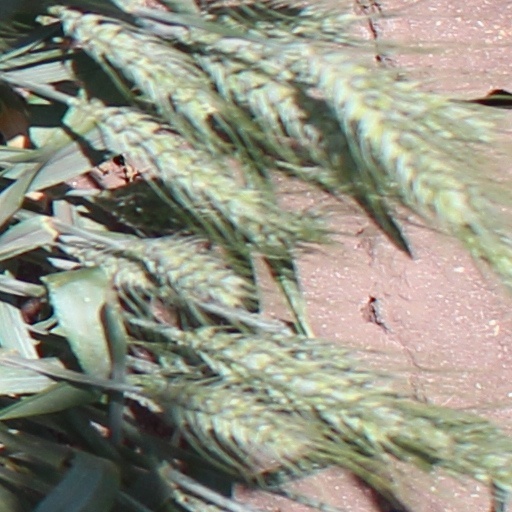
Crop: wheat